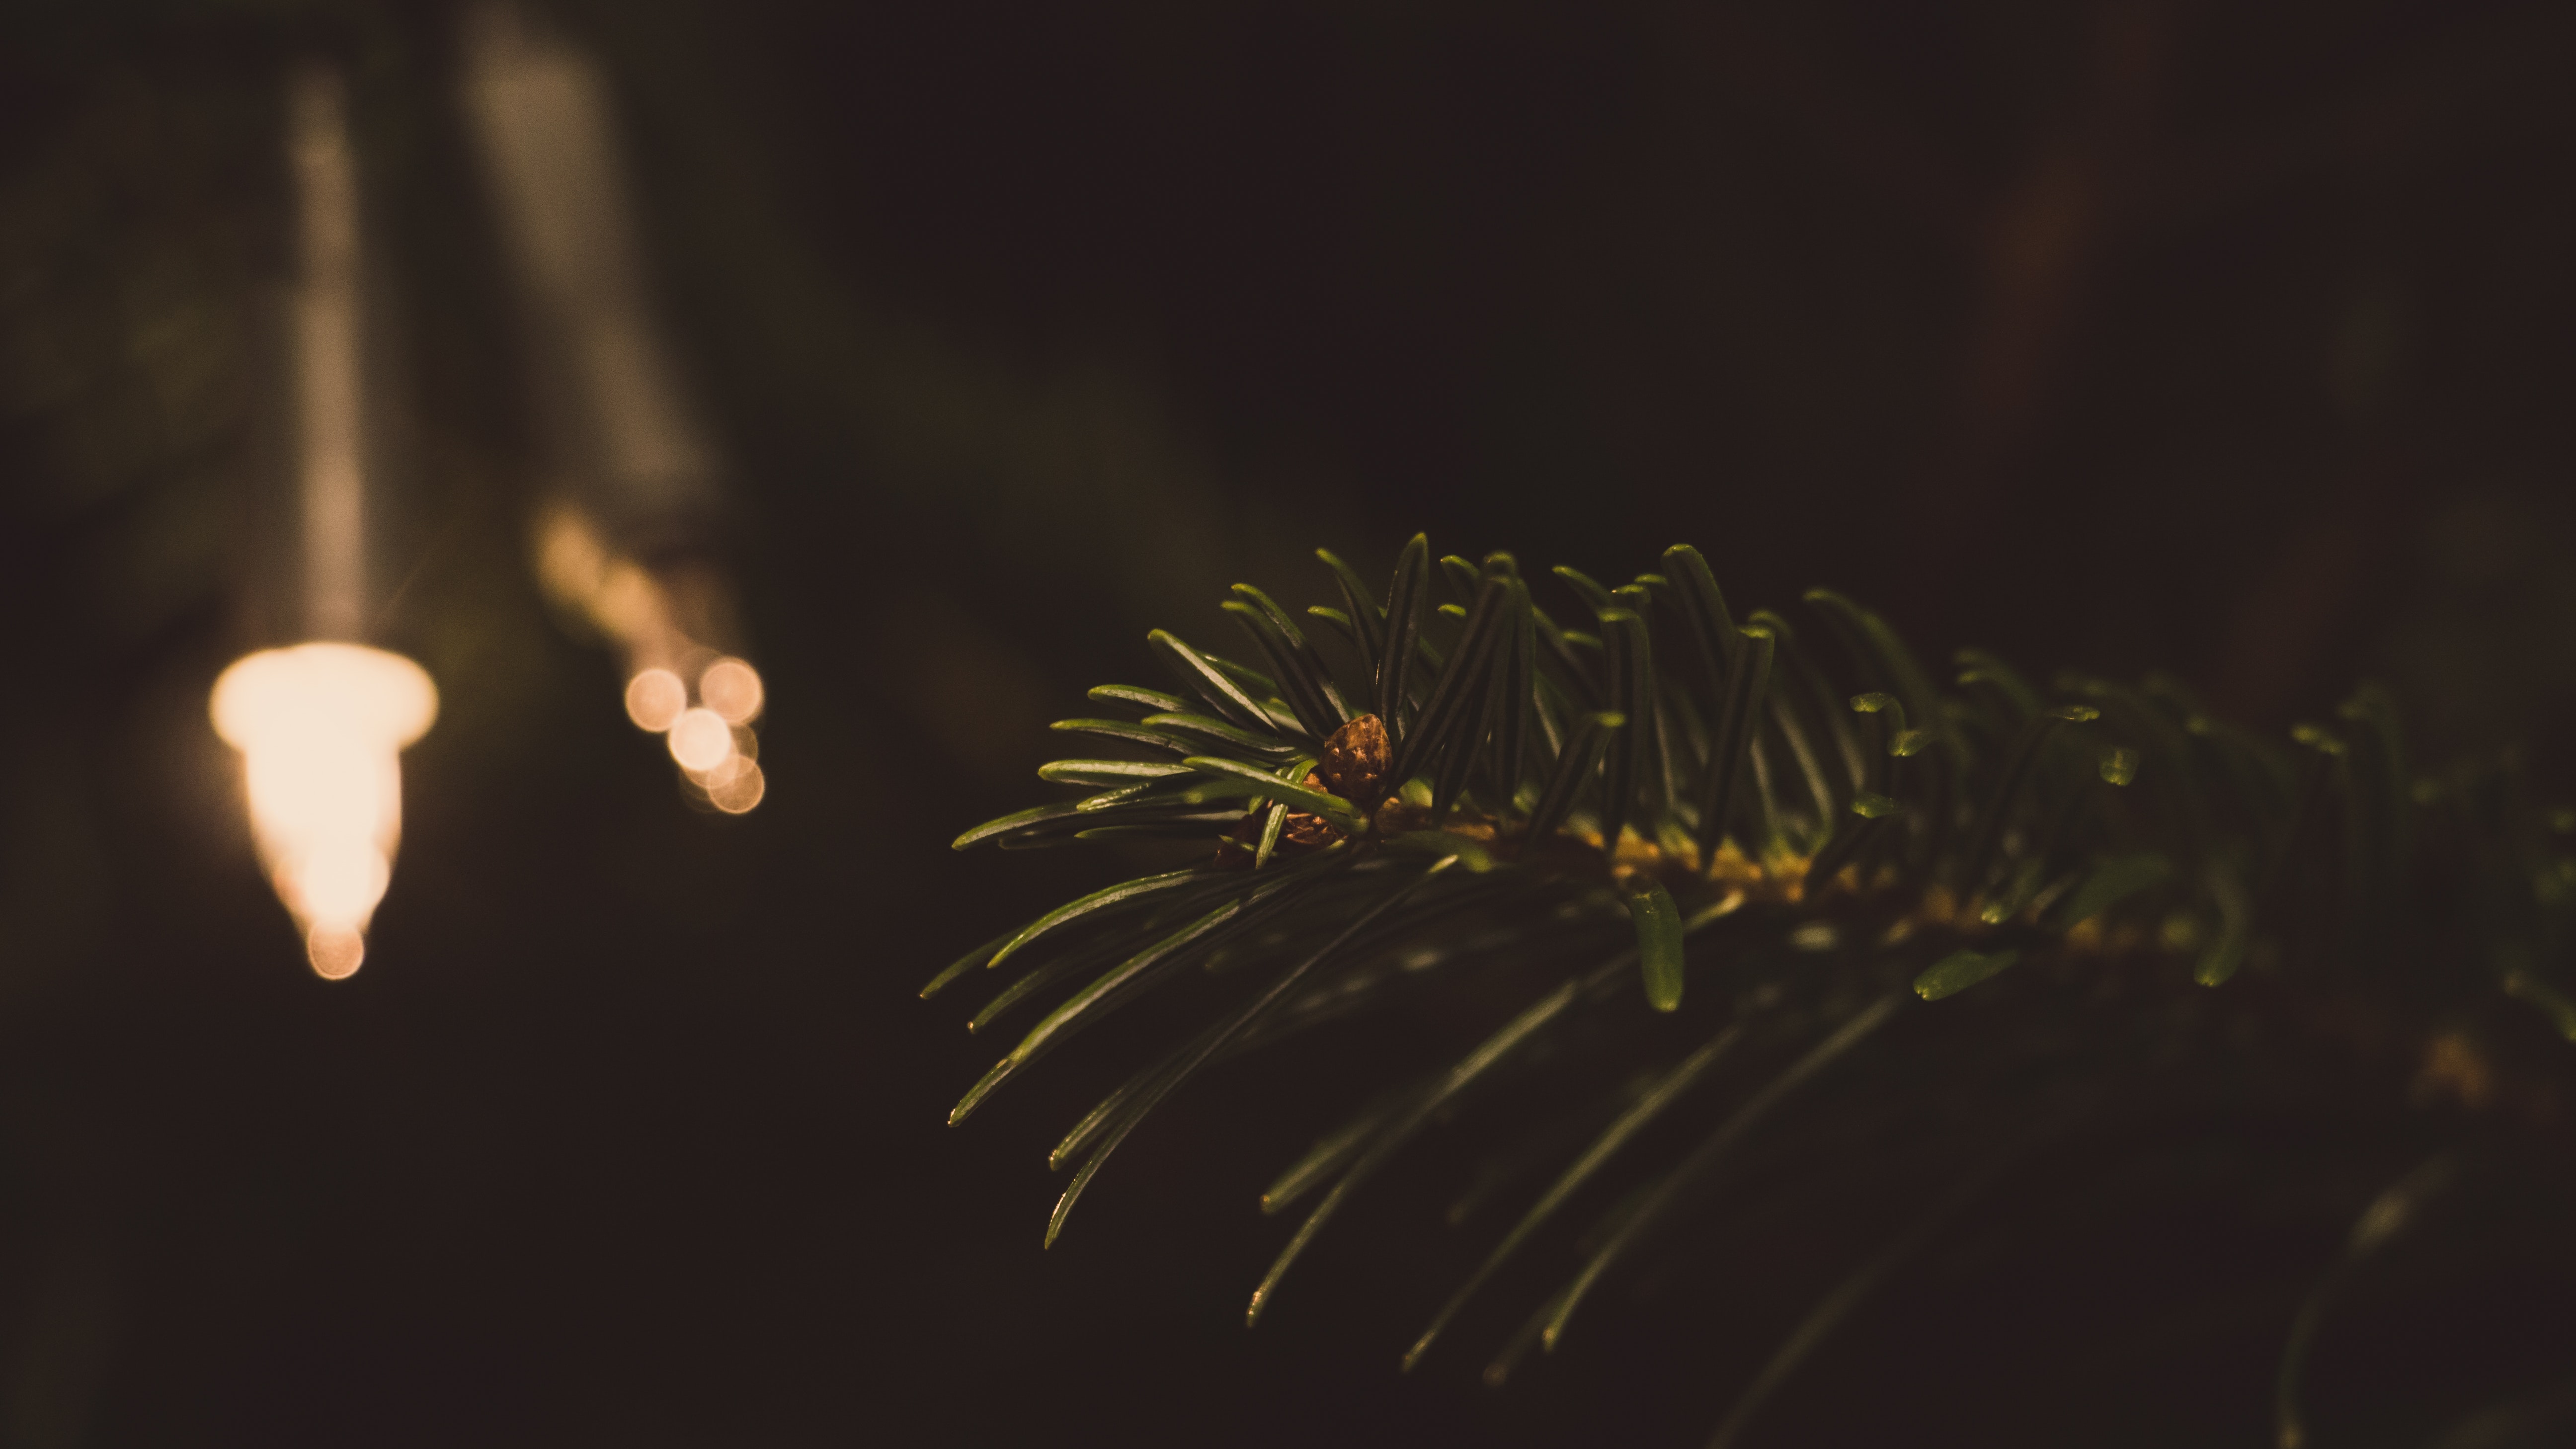
tree, night, sky, plant, branch, organism, darkness, pine family, flower